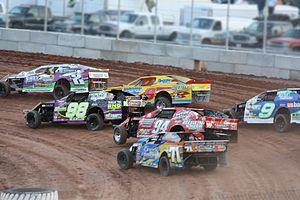
Le stock-car est une catégorie de voitures de course automobile dérivée des voitures de tourisme. Les championnats les plus connus de stock-car sont principalement disputés aux États-Unis et au Canada, mais des pays comme l'Australie et la Nouvelle-Zélande ont également de beaux championnats.